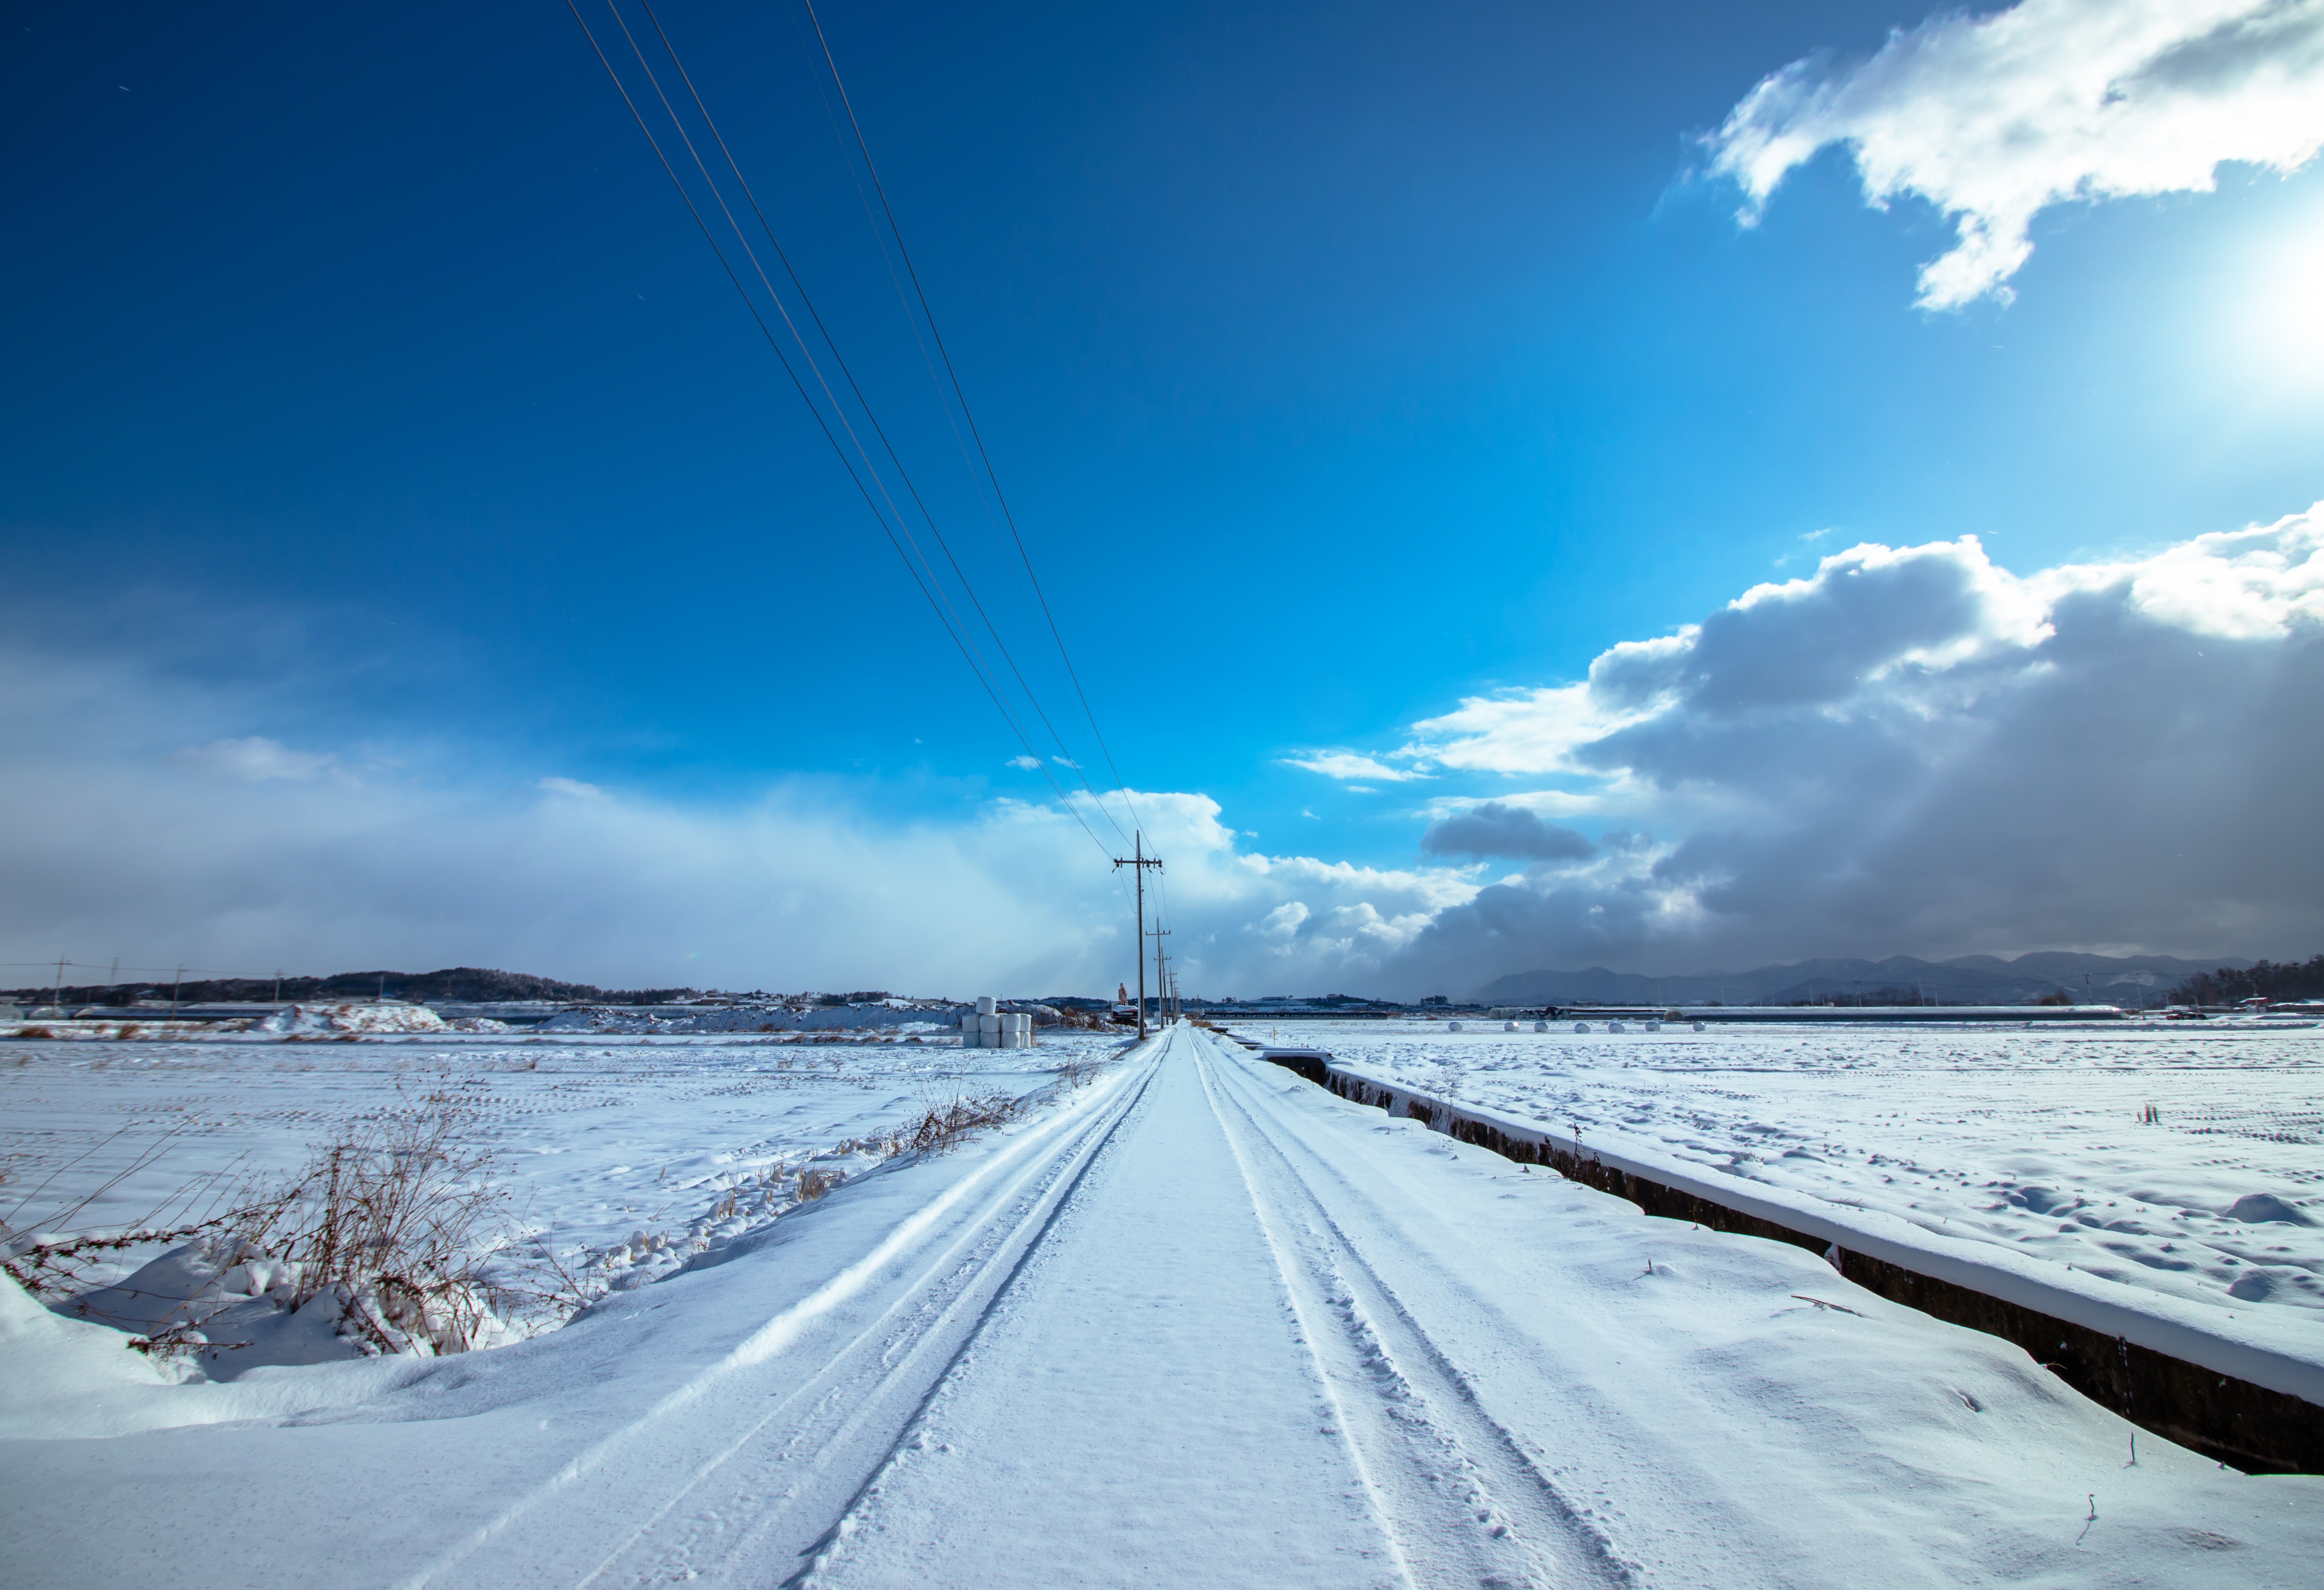
landscape, nature, horizon, mountain, snow, winter, cloud, sky, street, sunlight, wave, mountain range, travel, ice, weather, arctic, season, piste, freezing, atmosphere of earth, geological phenomenon